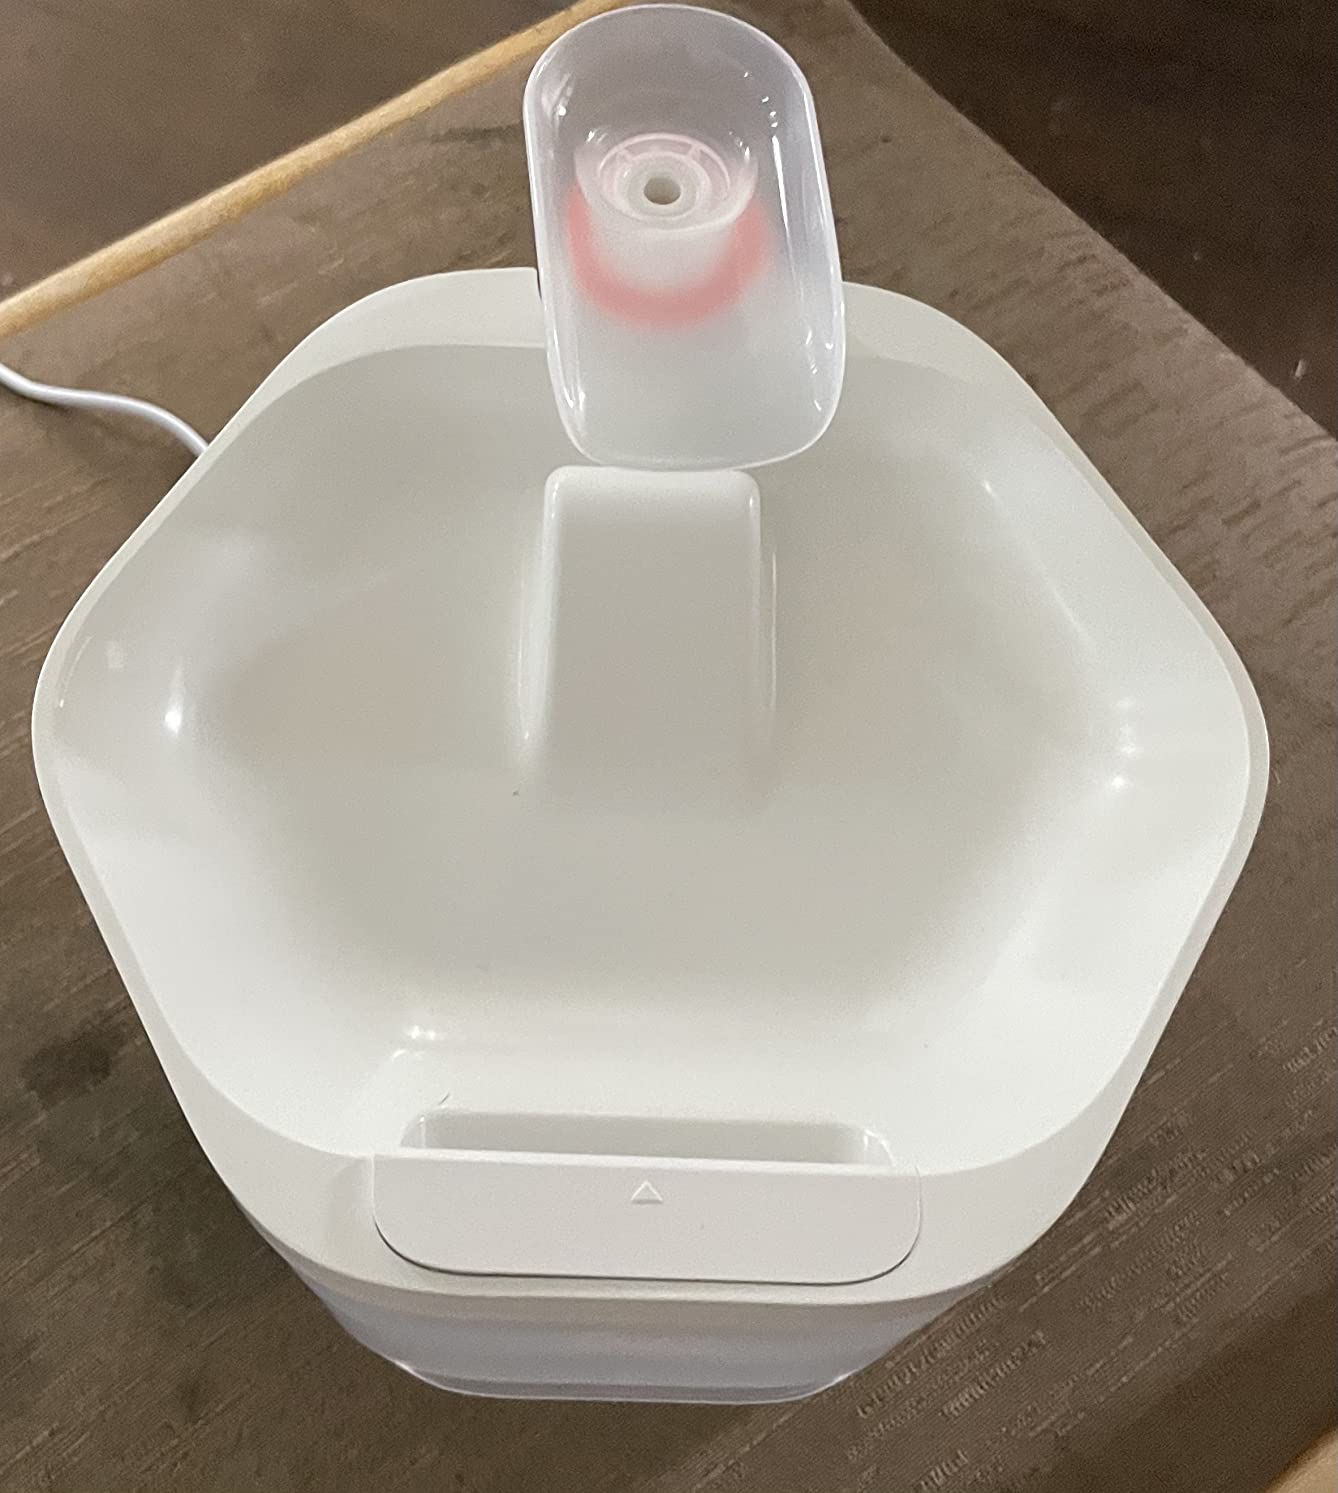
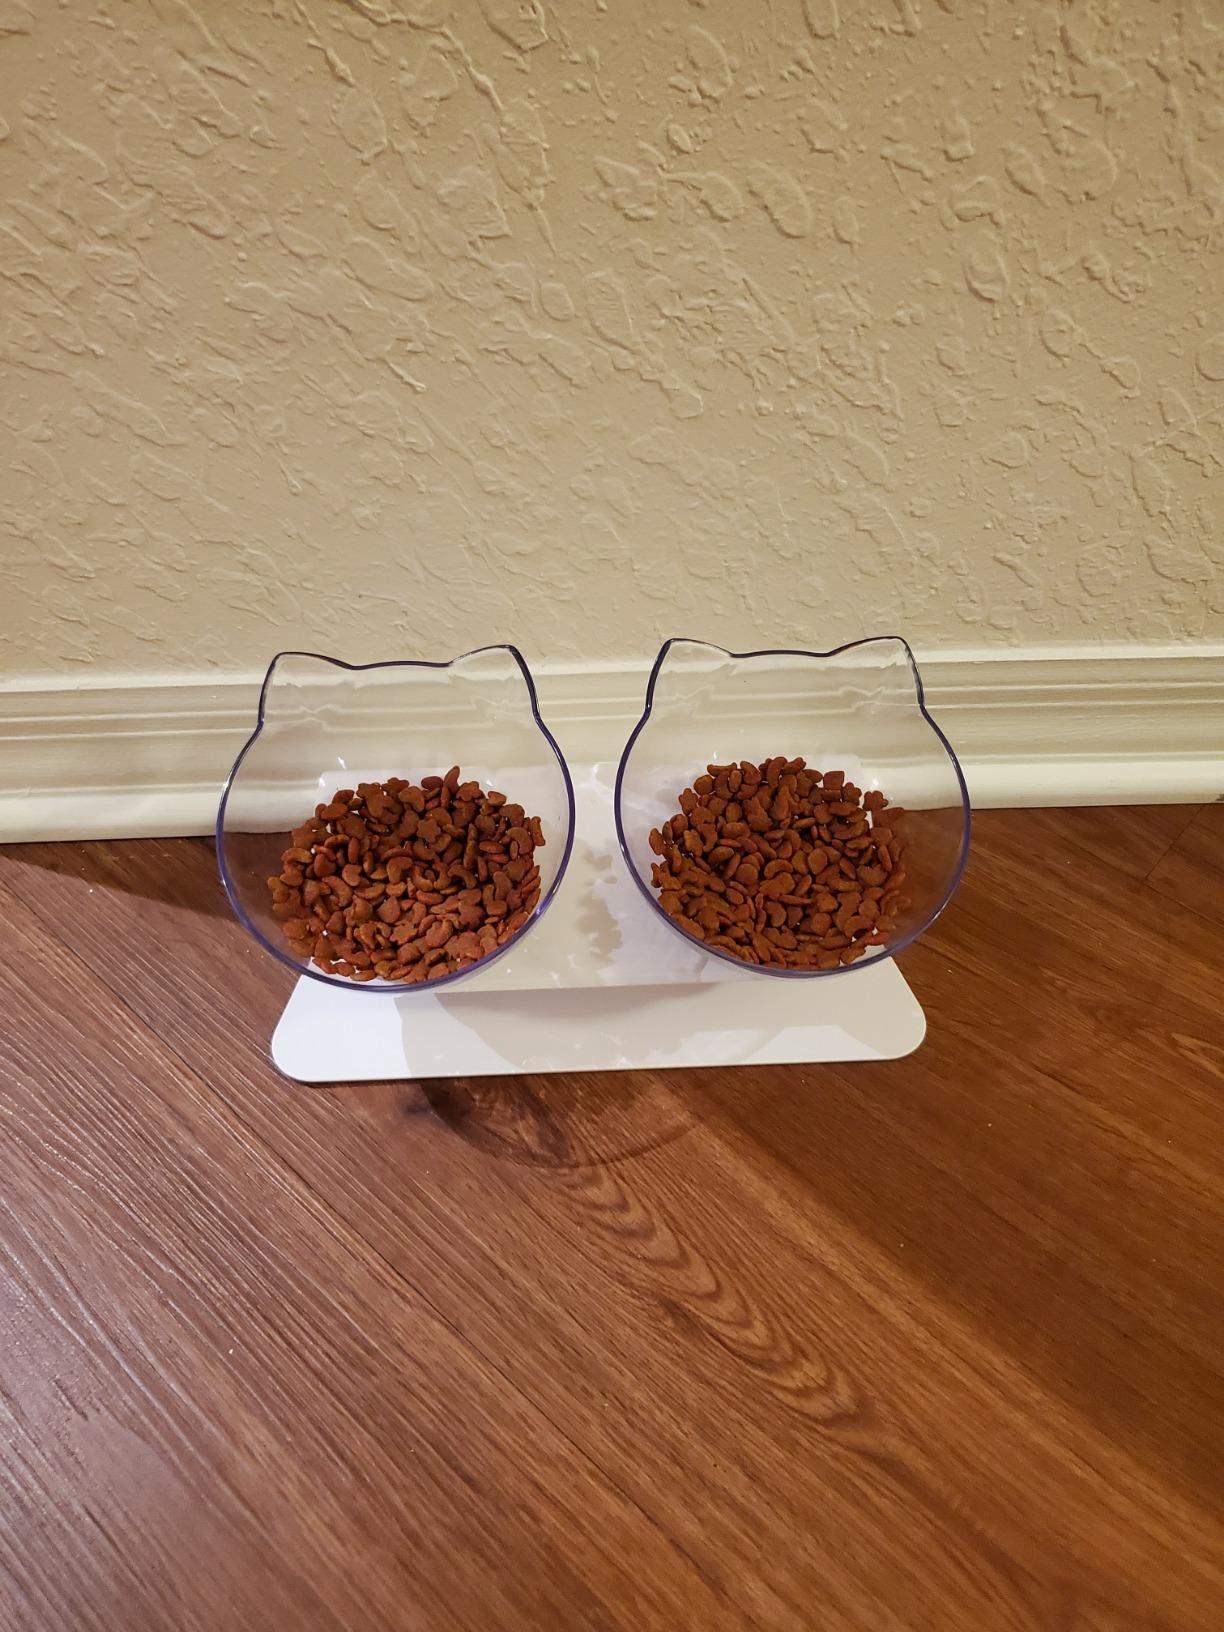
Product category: items_bowl
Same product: no